Fours, Gironde

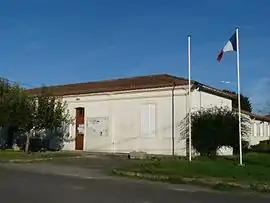
Town hall

Fours is a commune in the Gironde department in Nouvelle-Aquitaine in southwestern France.